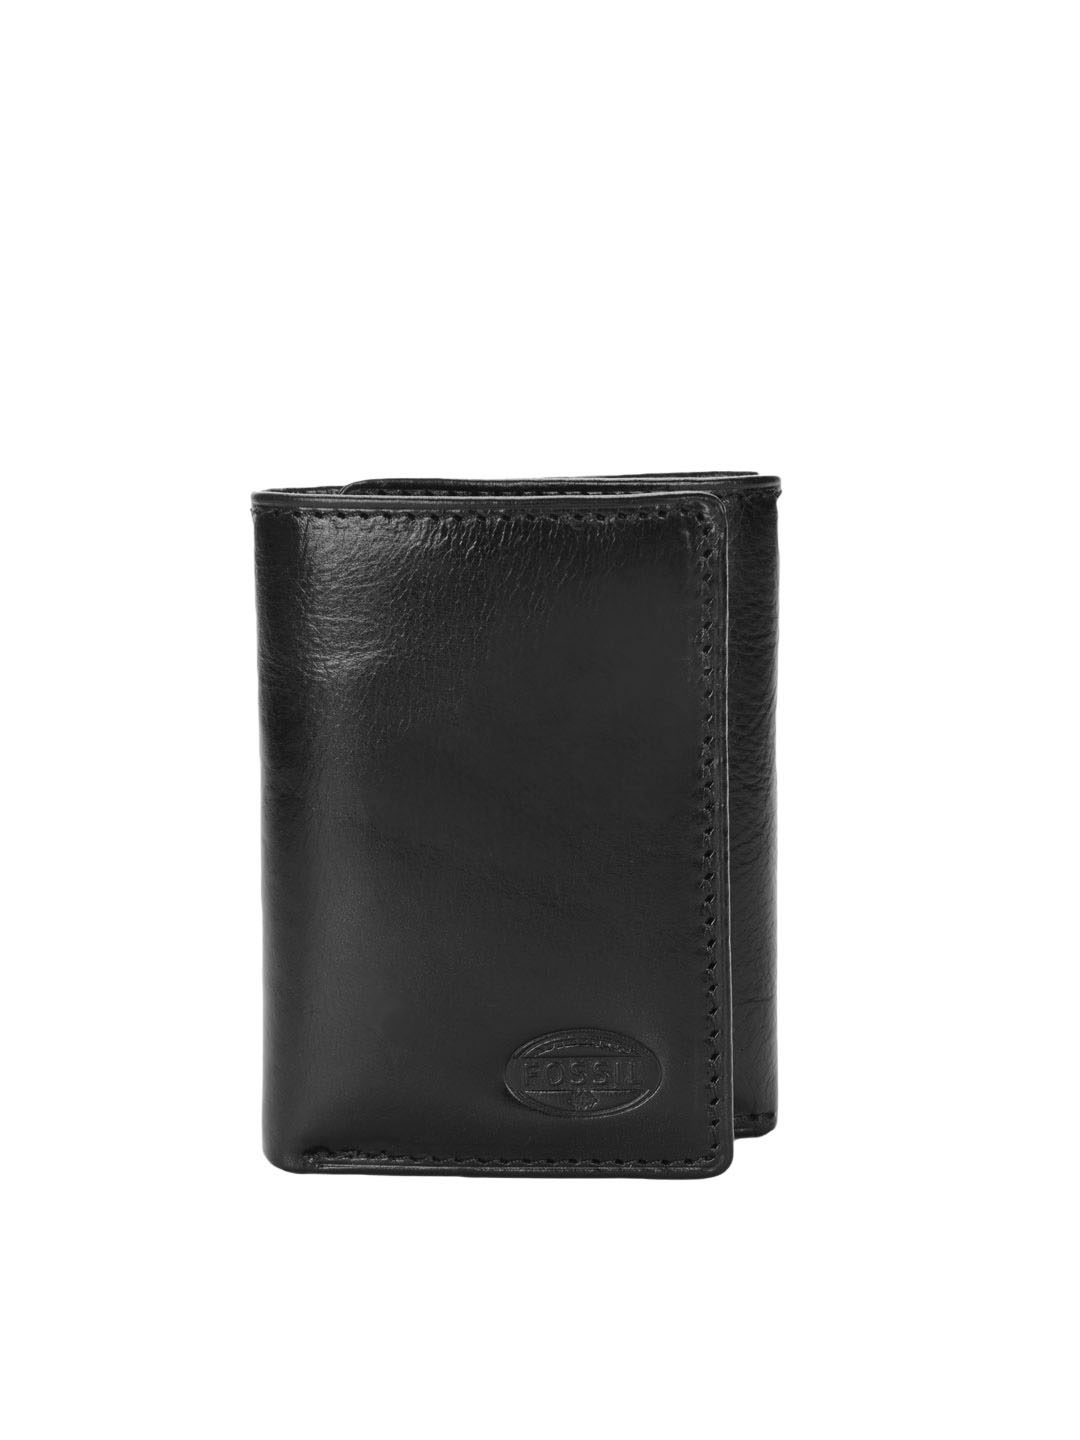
Fossil Men Black Wallet
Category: Accessories / Wallets / Wallets
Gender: Men
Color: Black
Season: Winter 2016
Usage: Casual